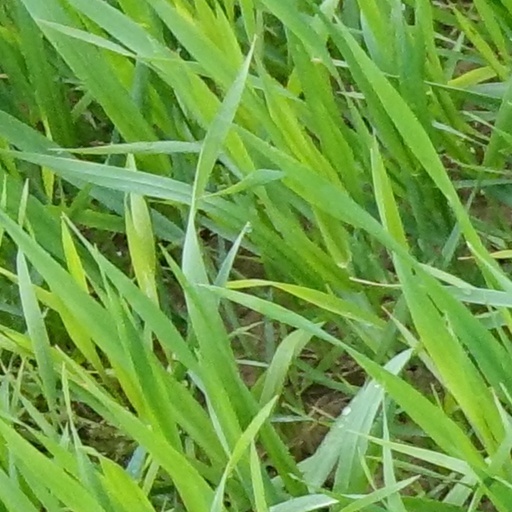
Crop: wheat